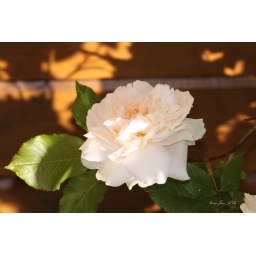
Early morning shot of white rose against fence. Only rotated. I like the shadow in the background